Conchita Wurst

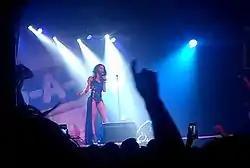

Criticism continued to be made following Conchita's victory. Volkan Bozkır, then chairman of Turkey's foreign affairs committee, remarked "thank God we no longer participate in Eurovision". The leader of Poland's opposition Law and Justice (PiS) party, Jarosław Kaczyński, said that "Very disquieting things are going on in Europe, things that show decadence, downturn and we would like to reverse this trend." The spokesperson of the Law and Justice (PiS) party stated that "Conchita Wurst is (...) a symbol of Europe I don't want. My Europe is based on Christian values." Deputy Prime Minister of Russia Dmitry Rogozin posted on social networking service Twitter that the result "showed supporters of European integration their European future: a bearded girl." Russia's opposition politician, the ultra-nationalist Vladimir Zhirinovsky, proclaimed "There's no limit to our outrage. It's the end of Europe", later adding that "Fifty years ago the Soviet army occupied Austria. We made a mistake in freeing Austria. We should have stayed." Deputy leader of Russia's opposition Communist Party, Valery Rashkin, announced that "The last Eurovision results exhausted our patience... We cannot tolerate this endless madness", calling for the foundation of an alternative, The Voice of Eurasia, in which Russia and its neighbouring allies could compete. The Russian Orthodox Church condemned Conchita's victory, with Vladimir Legoyda, chairman of the church's information department, describing it as "yet one more step in the rejection of the Christian identity of European culture", reflecting an attempt to "reinforce new cultural norms". A social media campaign involved Russian men shaving off their beards in protest at Conchita's victory; those taking part included broadcaster Andrey Malakhov and rapper Aleksander "ST" Stepanov.